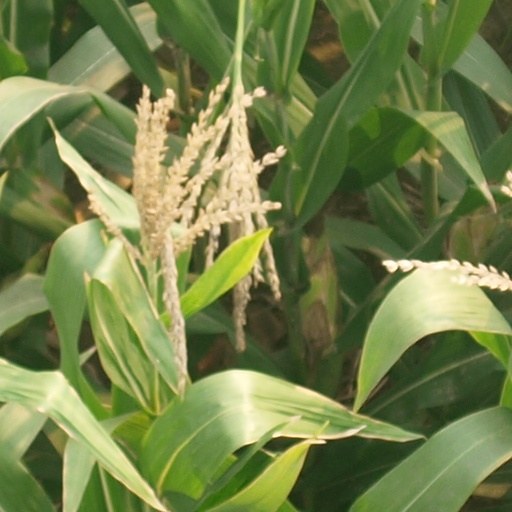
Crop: maize; corn